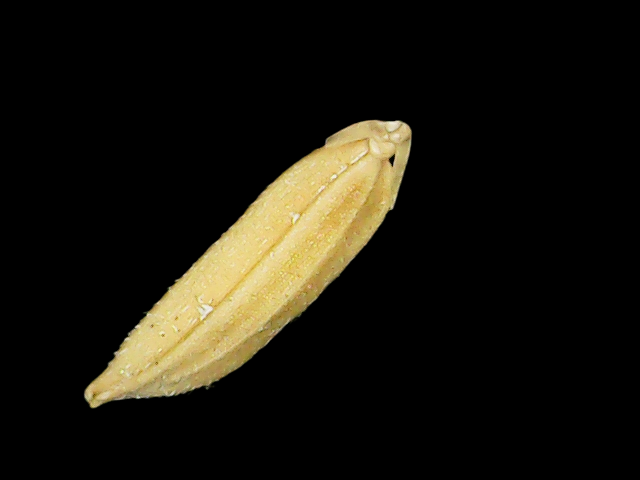
Rice variety: Binadhan07